Rice Epicurean Markets

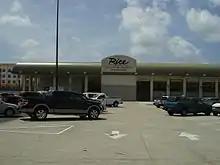
Rice Epicurean Markets West University, in Houston, near West University Place (now closed)

The Tanglewood store was remodeled in 1988 and became the first to assume the name Rice Epicurean Market. At that time Rice Epicurean was a division of Rice Food Markets. But the company would soon assume the Rice Epicurean Markets name. In 1999, Rice Food Markets changed its name to its current moniker after it sold or closed four Grocery World, six Pricebuster and three Rice Food Markets stores after deciding to focus on its upscale niche instead of market size. After the divestiture, eight stores remain, with a ninth under construction.